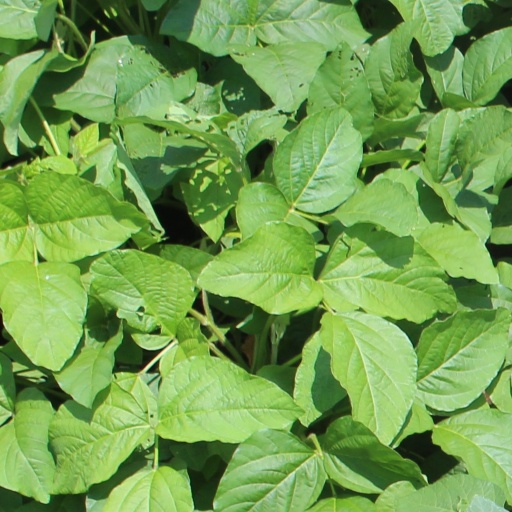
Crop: soybean